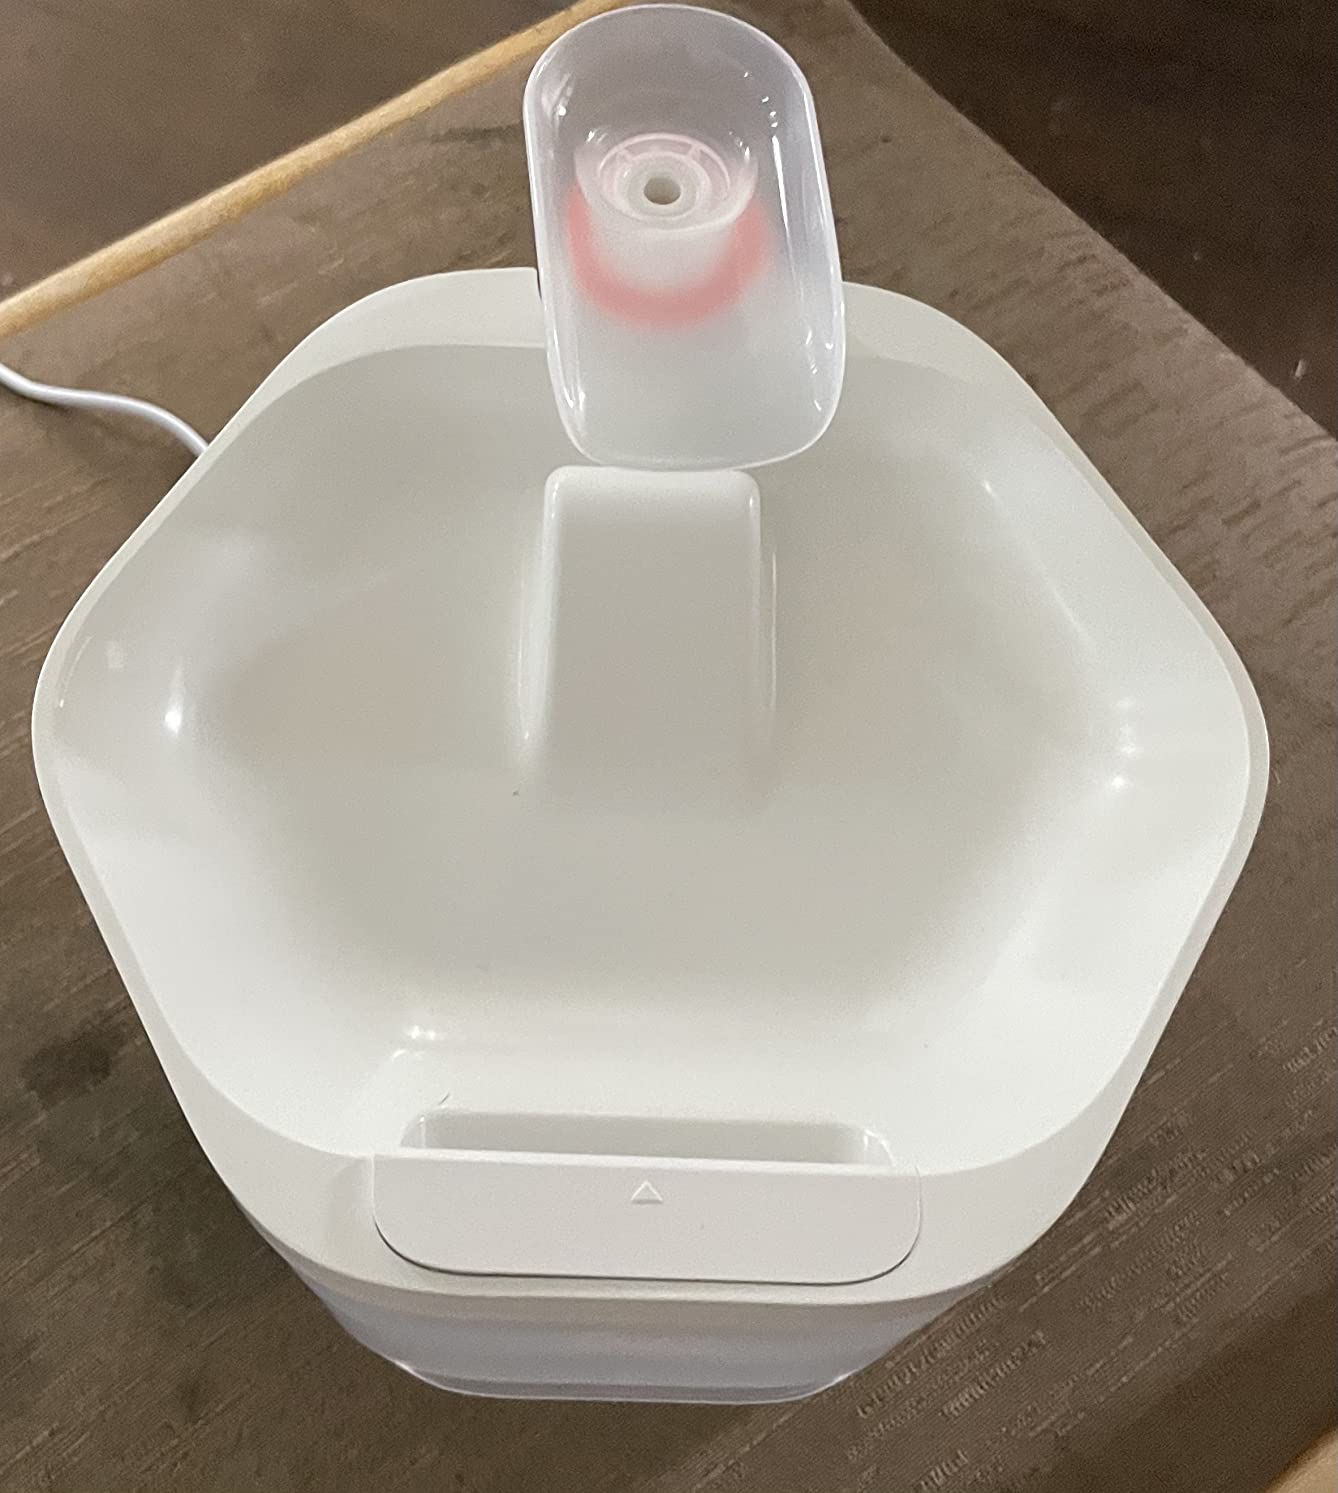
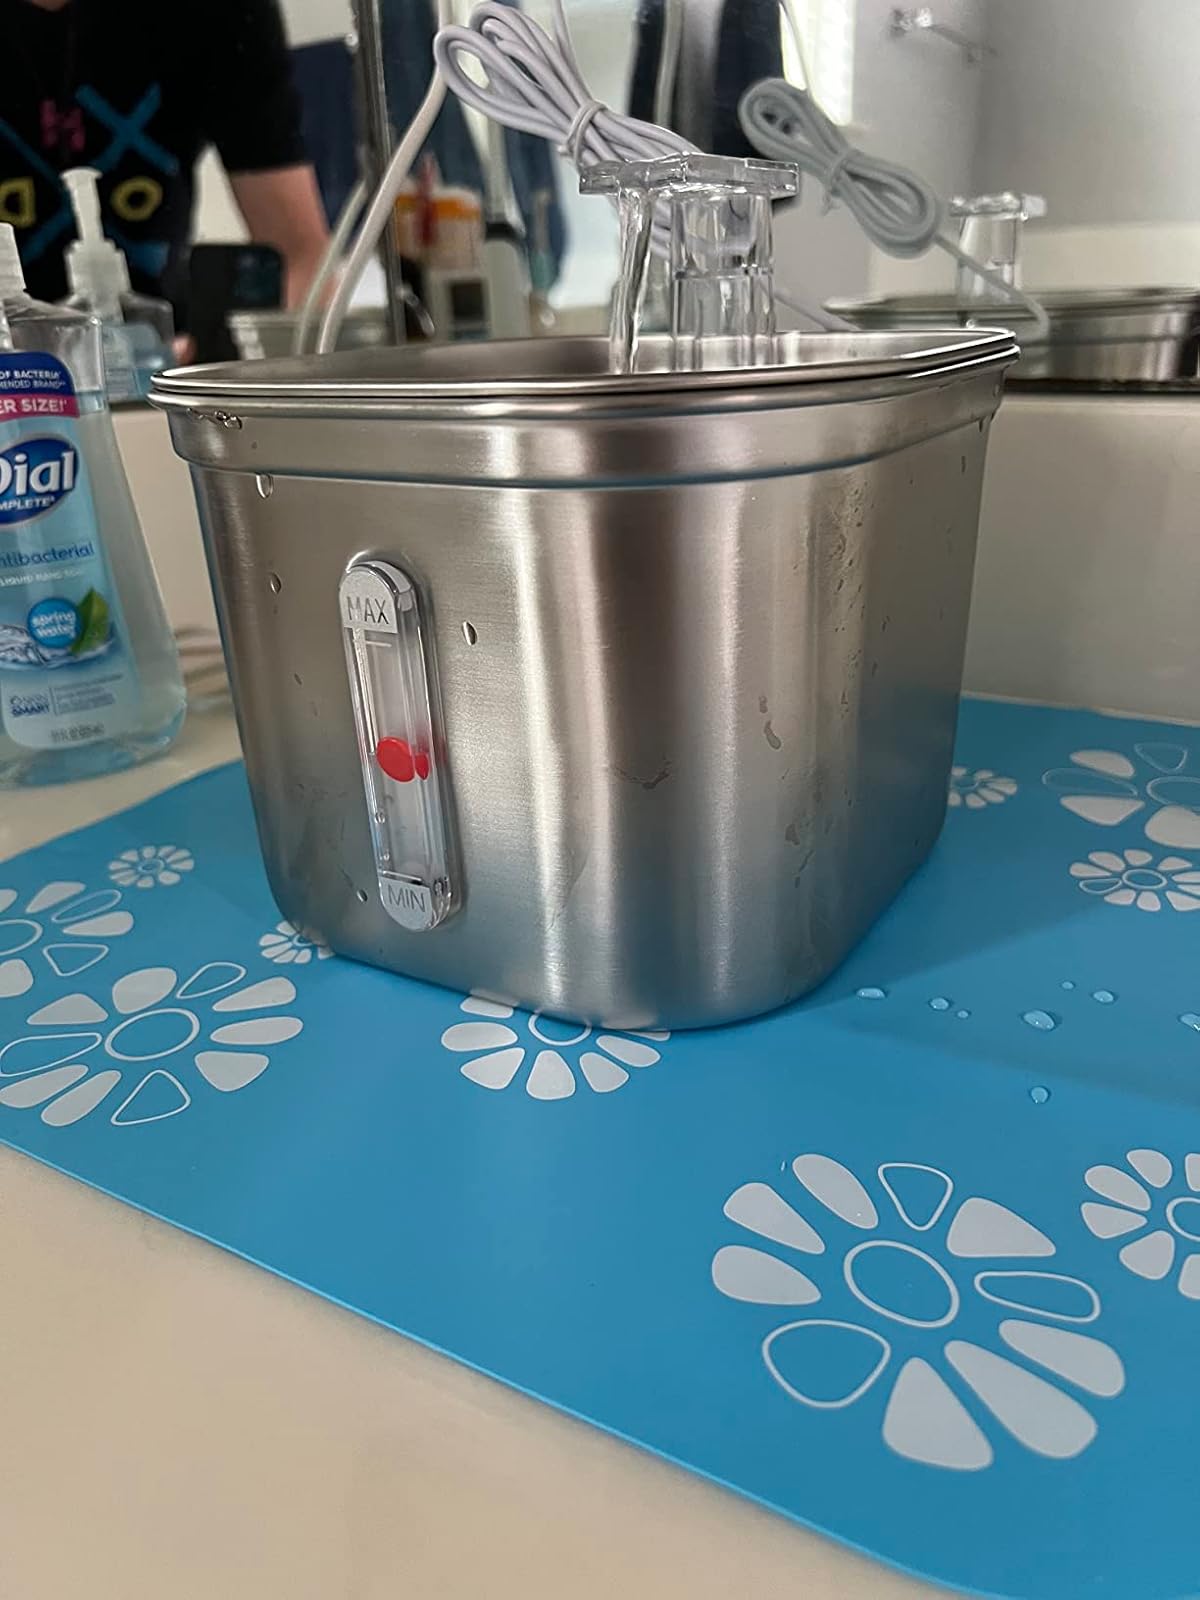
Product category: items_bowl
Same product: no